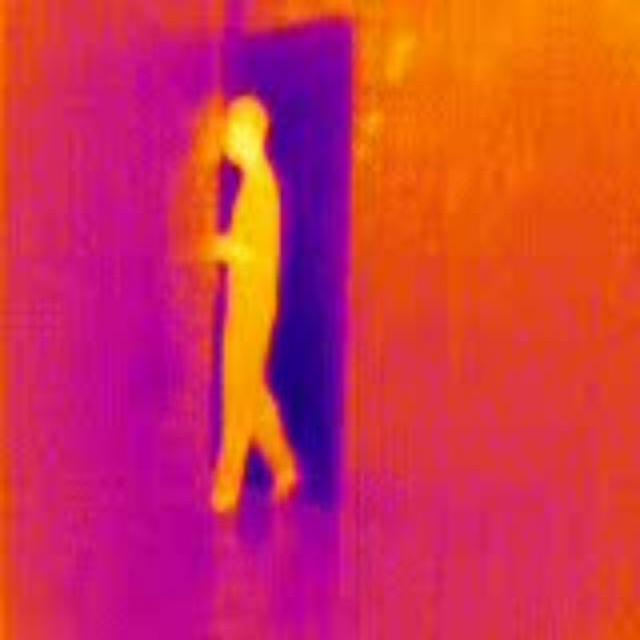
Detected objects:
label: person